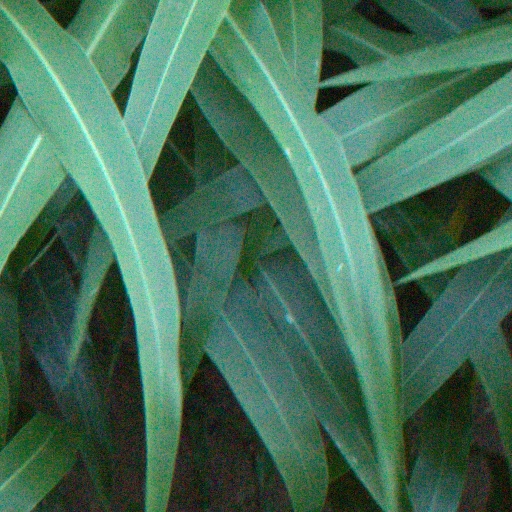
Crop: sorghum